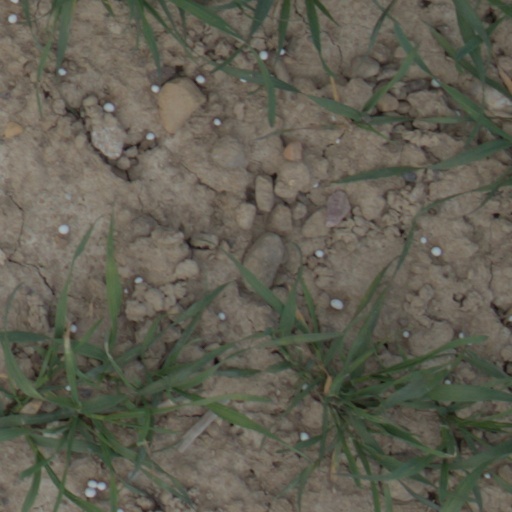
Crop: wheat